German Wine (film)

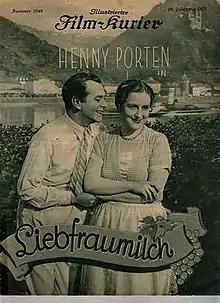

German Wine (German: Liebfraumilch) is a 1929 German silent film directed by Carl Froelich and starring Livio Pavanelli, Henny Porten and Paul Henckels. It takes its German title from the sweet white wine Liebfraumilch.